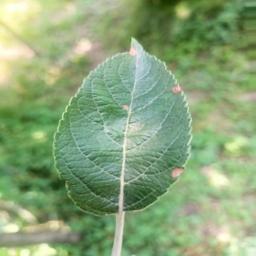
Label: Alternaria